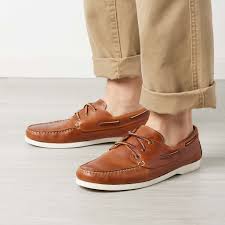
Label: Boat